Manial Palace and Museum

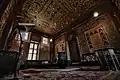
VIP Reception Room in the Reception Center

Reception Pavilion: The Reception Pavilion was intended to host official guests and dignitaries. It houses a collection of rare artifacts, including ornate carpets, furniture, and intricately decorated Arabic tables. The pavilion consists of two floors: